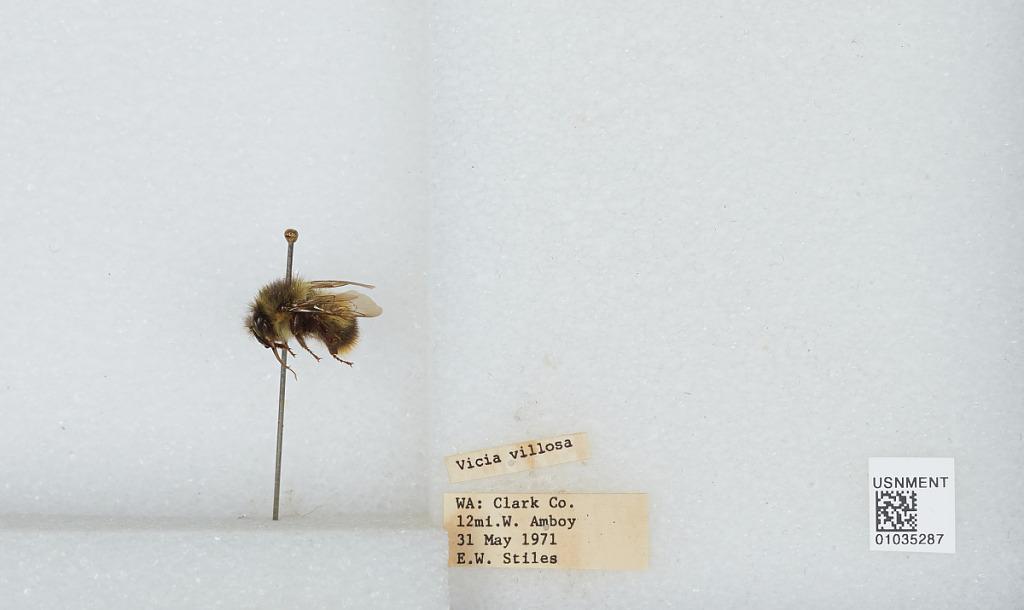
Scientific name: Bombus (Pyrobombus) mixtus Cresson
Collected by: E. Stiles
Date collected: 1971-5-31
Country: United States
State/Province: Washington
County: Clark
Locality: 12 miles west of Amboy
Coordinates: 45.9314, -122.676